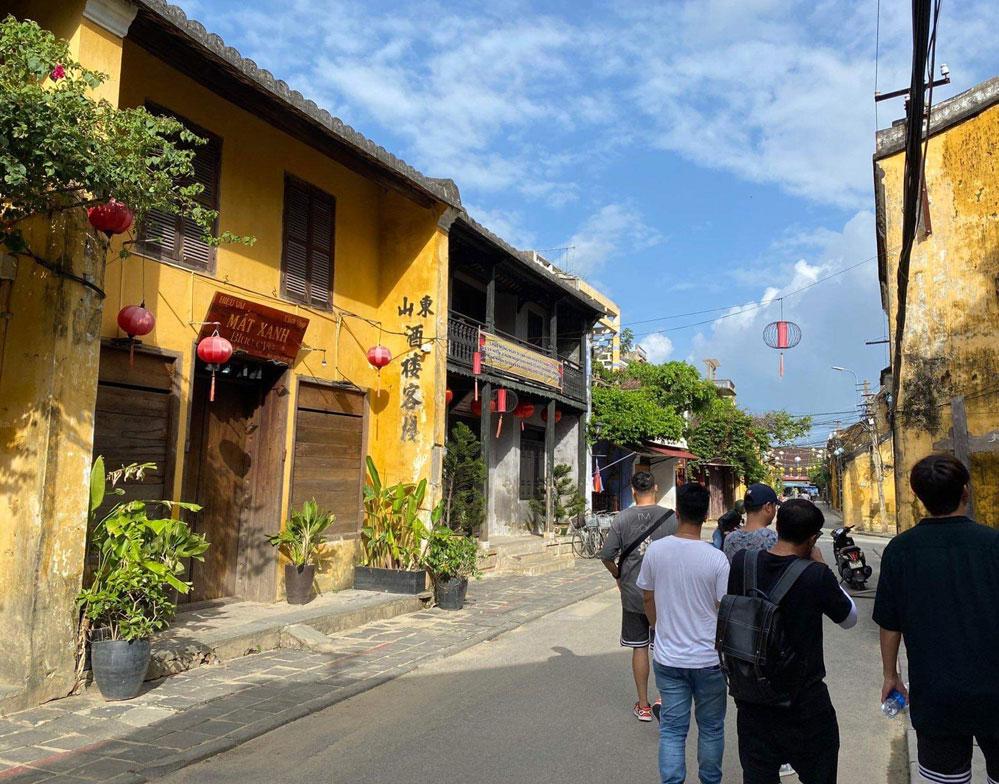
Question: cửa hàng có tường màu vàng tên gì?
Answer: tên là mắt xanh